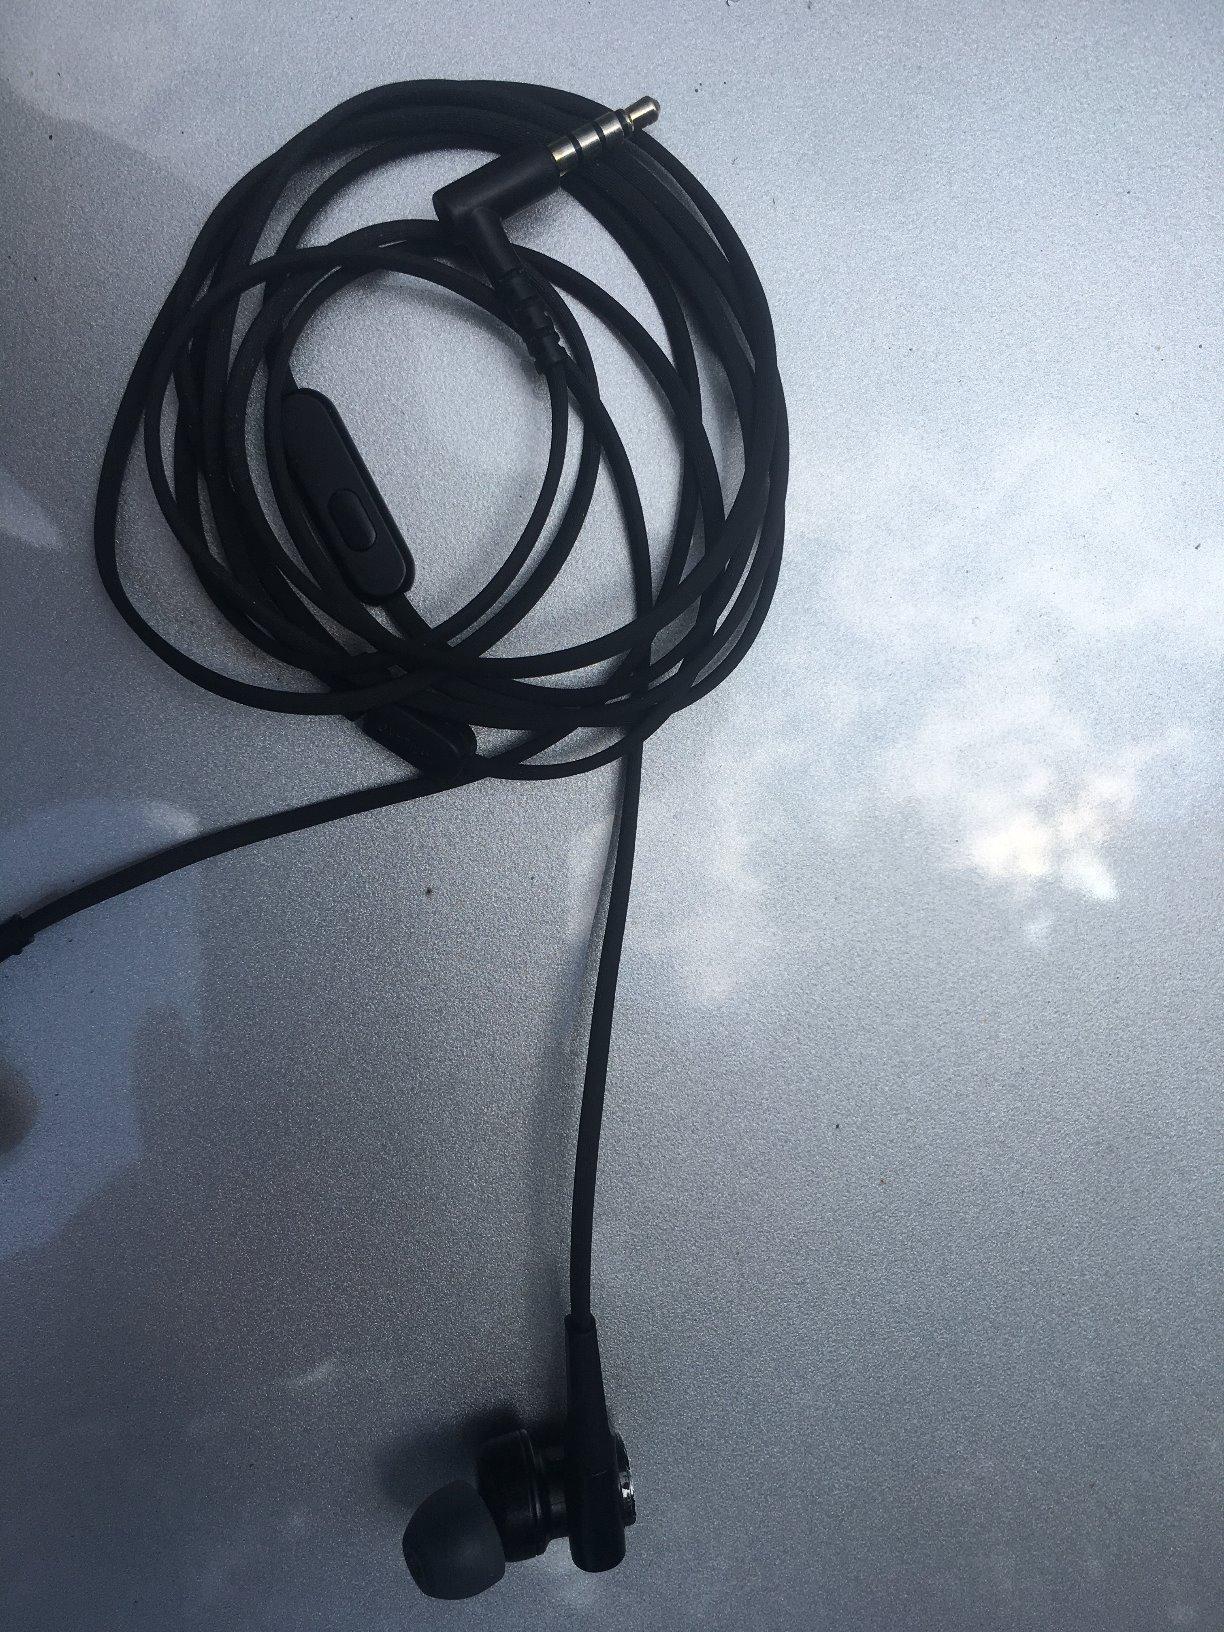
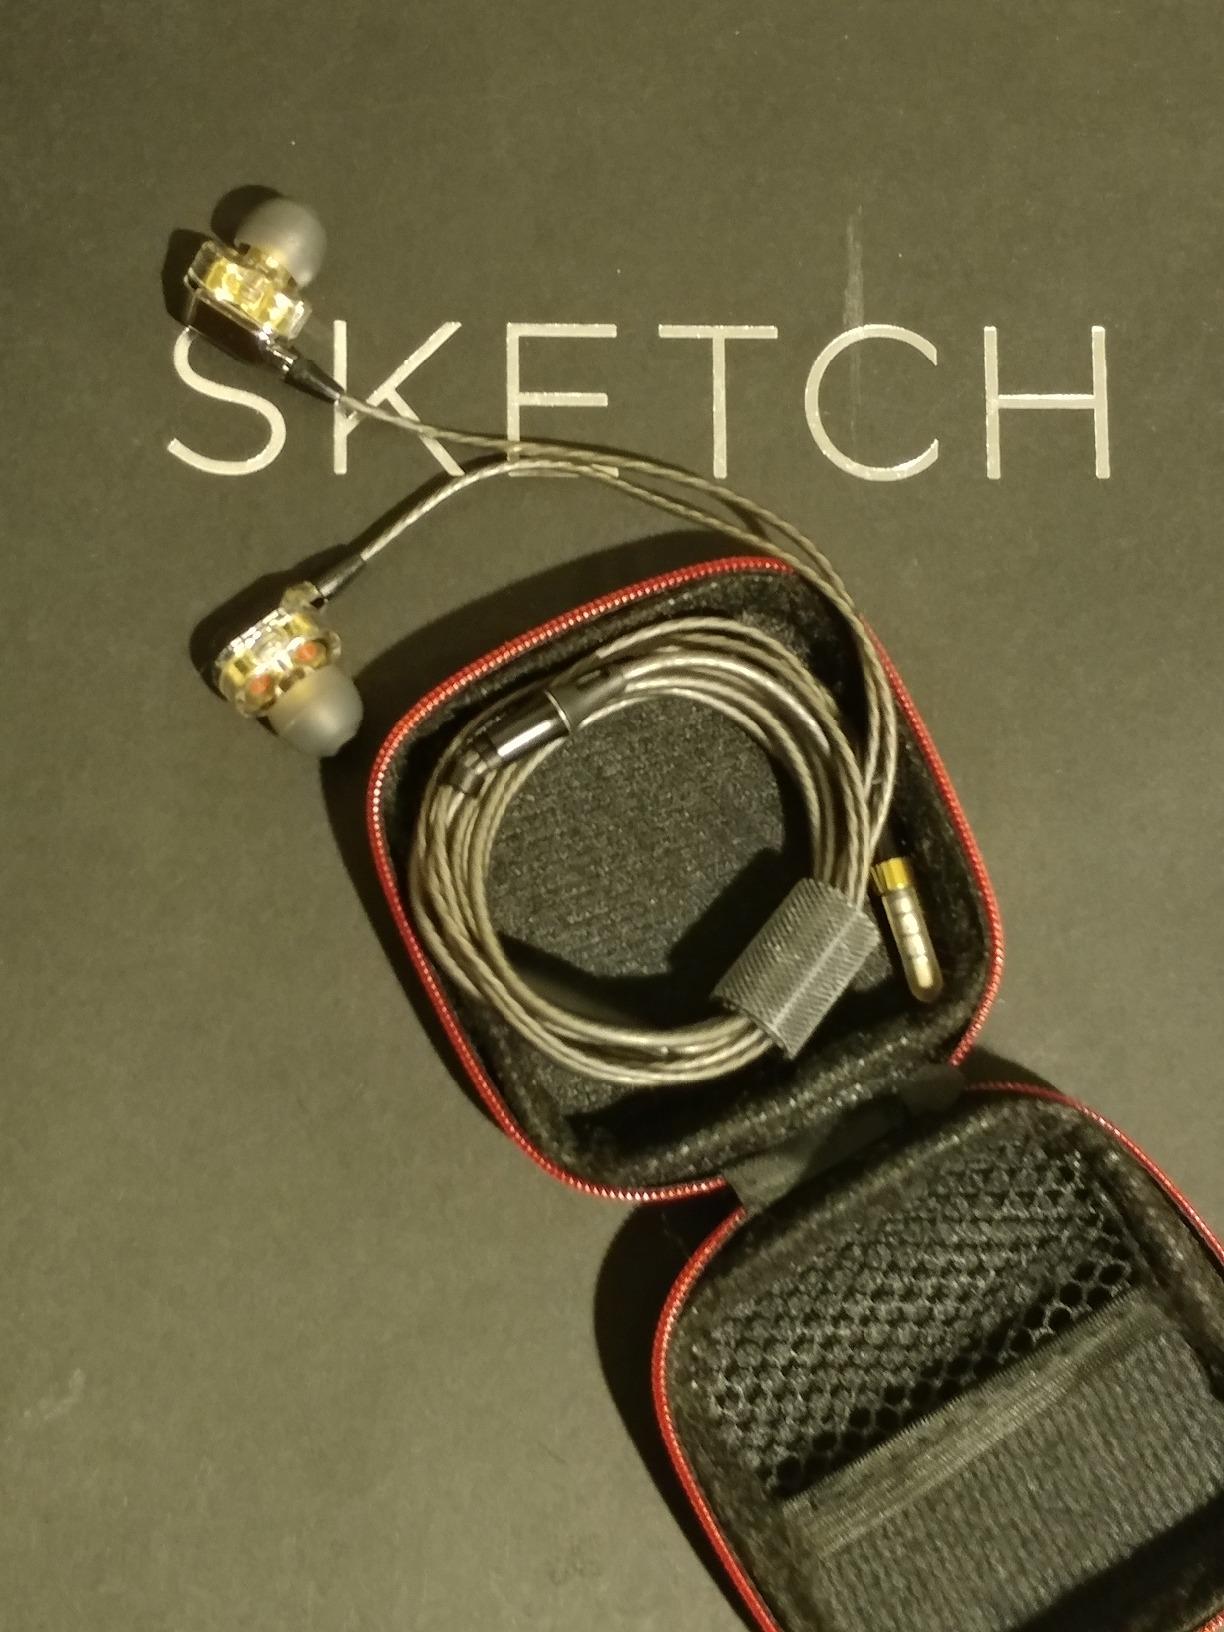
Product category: headphones
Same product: no